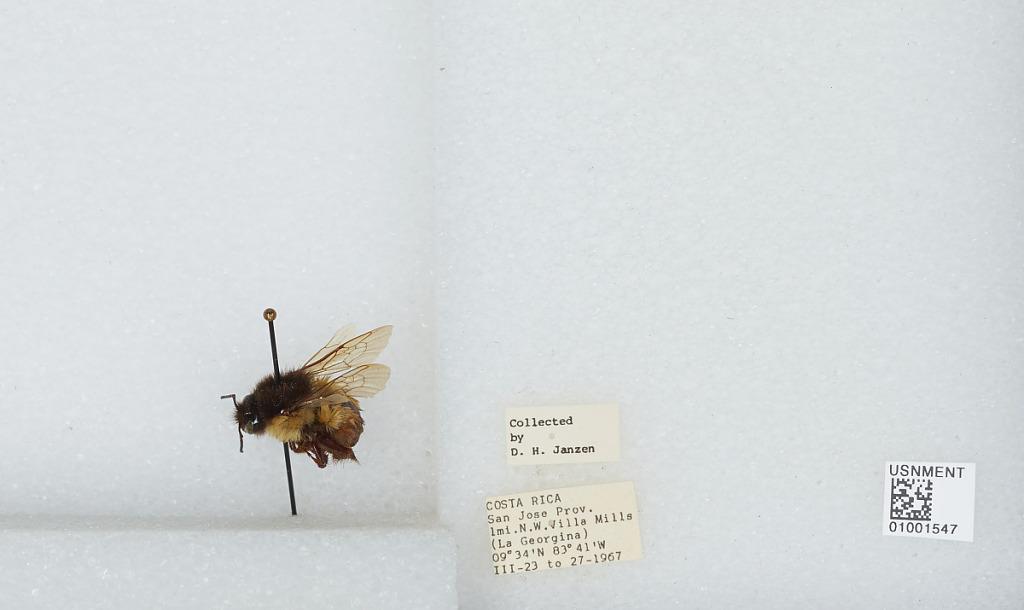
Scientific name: Bombus (Pyrobombus) ephippiatus (Say)
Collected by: D. Janzen
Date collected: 1967-3-23
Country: Costa Rica
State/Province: San Jose
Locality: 1 mile northwest of Villa Mills (La Georgina)
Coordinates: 9.5583, -83.7239